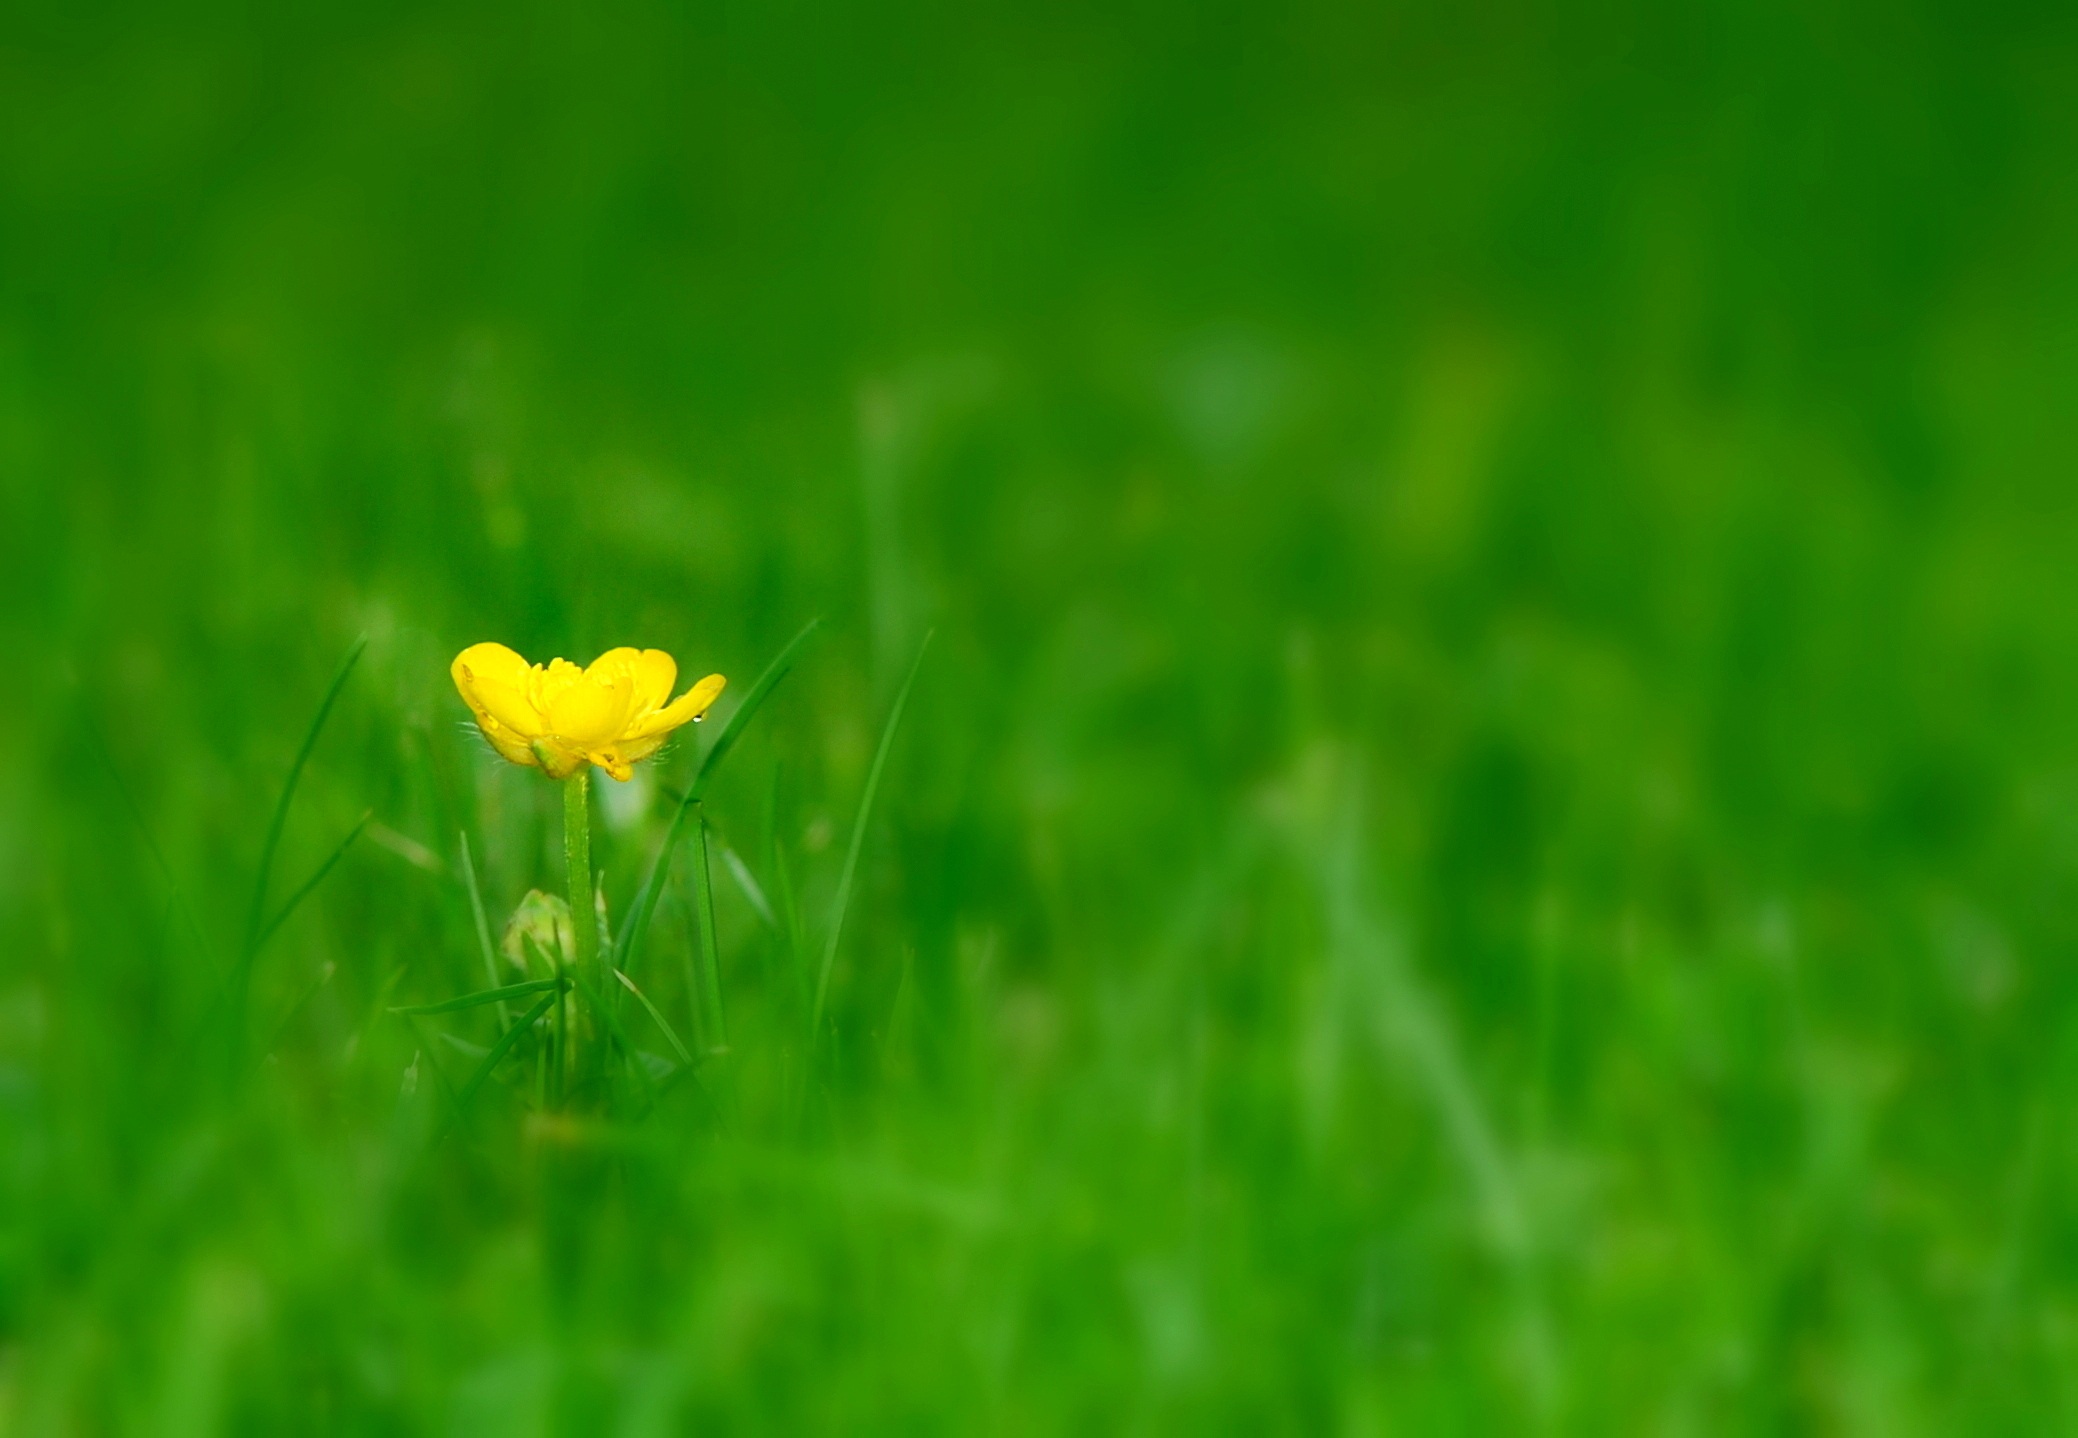
nature, grass, plant, field, lawn, meadow, prairie, sunlight, leaf, flower, summer, spring, green, macro, pasture, yellow, garden, close, flora, wildflower, flowers, close up, pointed flower, wild flowers, grassland, habitat, buttercup, tender, flower meadow, macro photography, summer meadow, flowering plant, natural environment, grass family, land plant